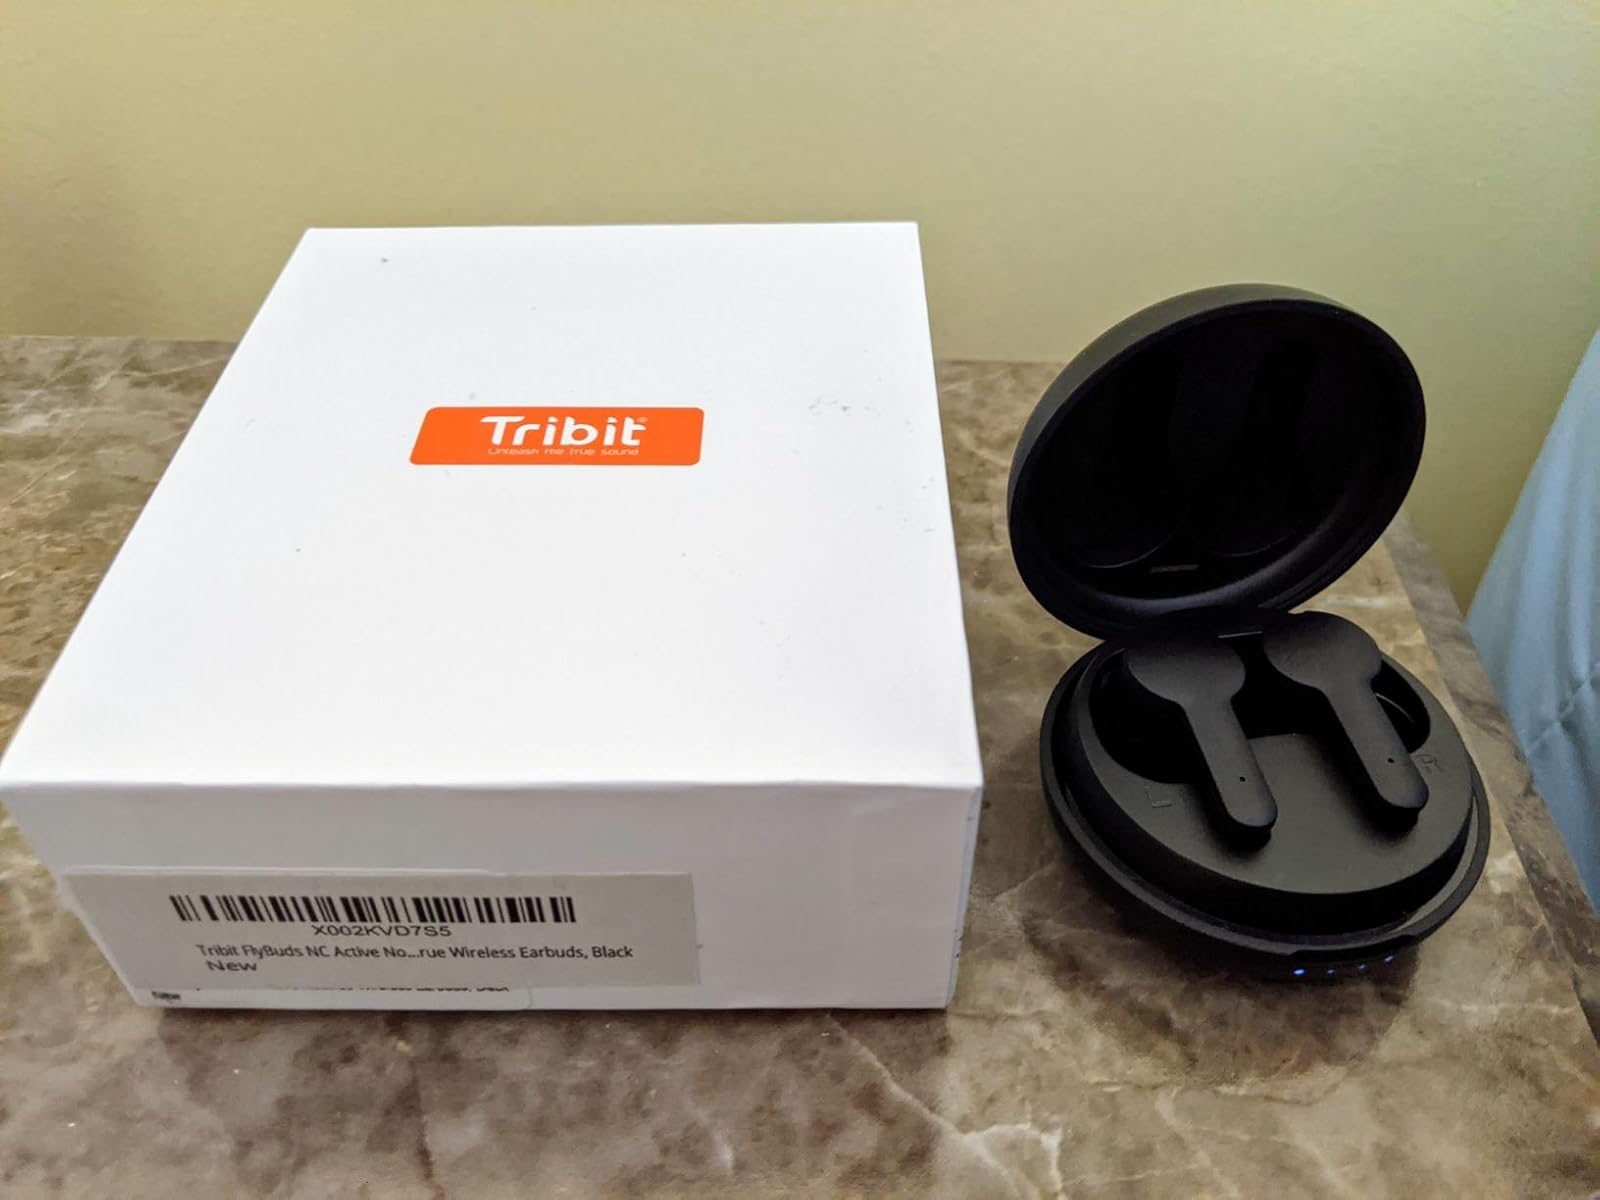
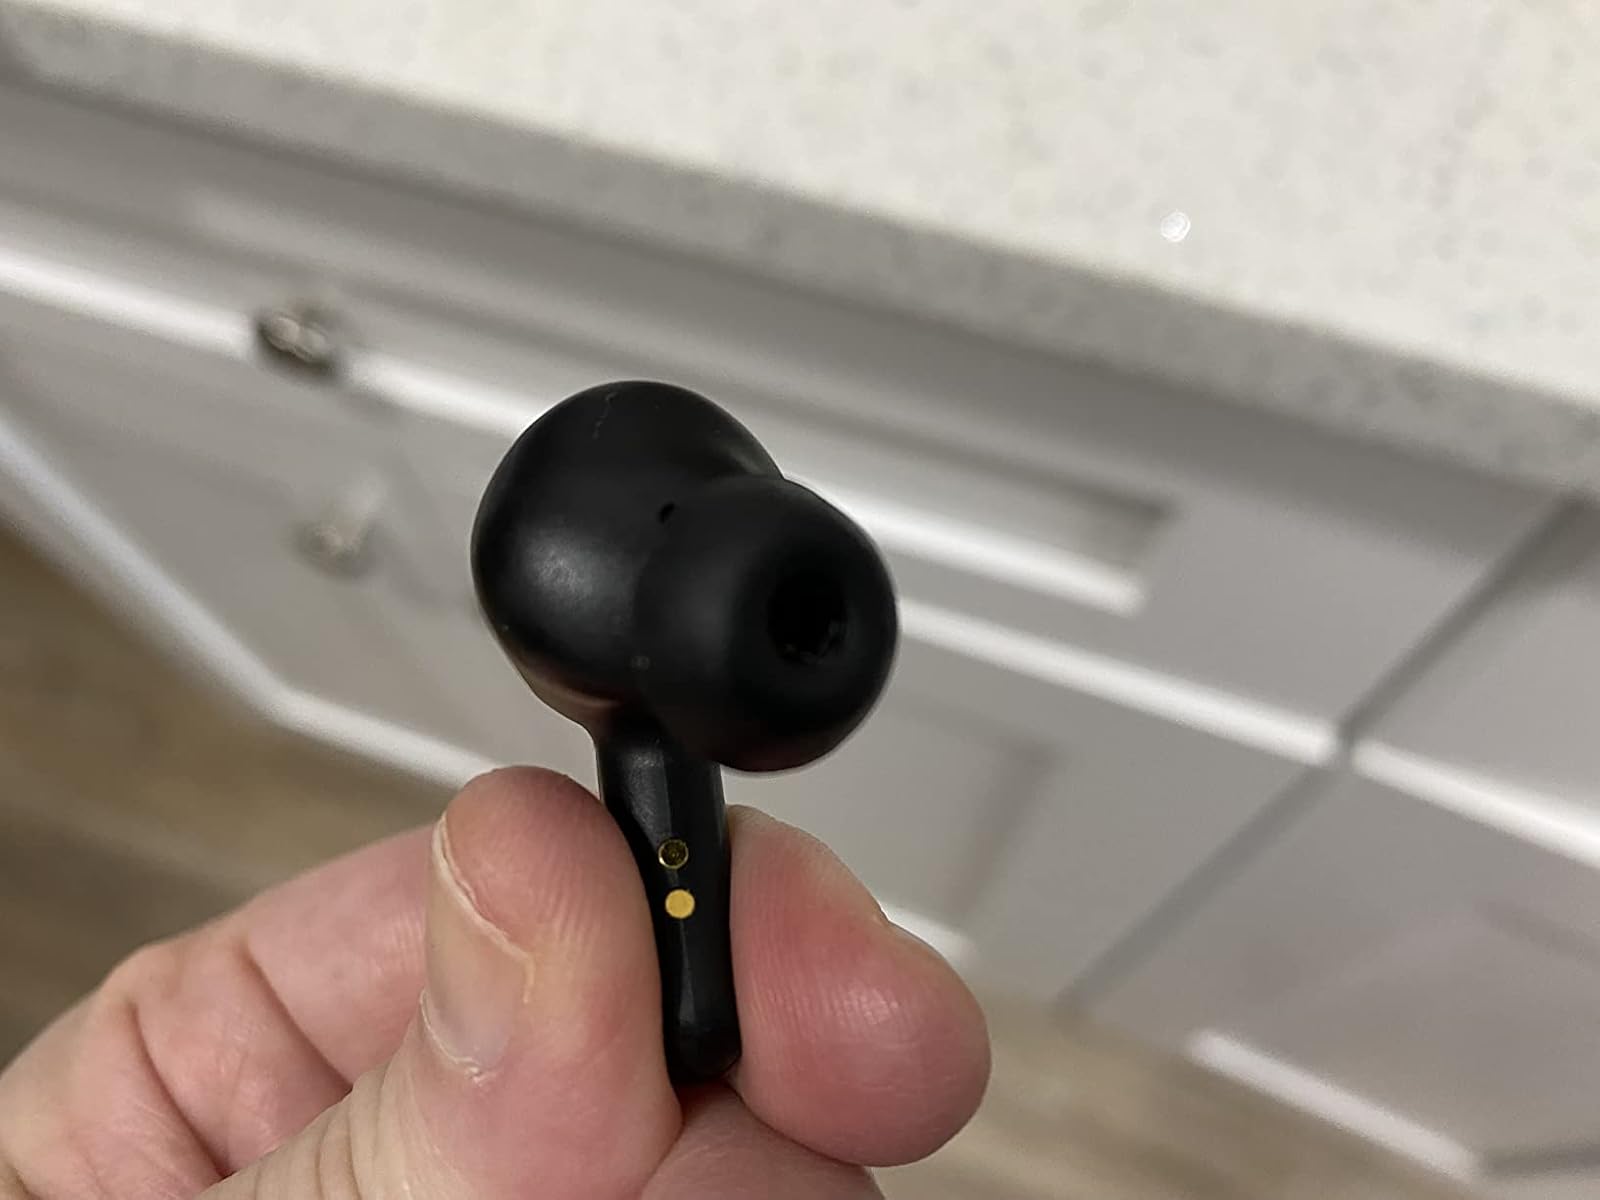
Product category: earbuds
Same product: yes